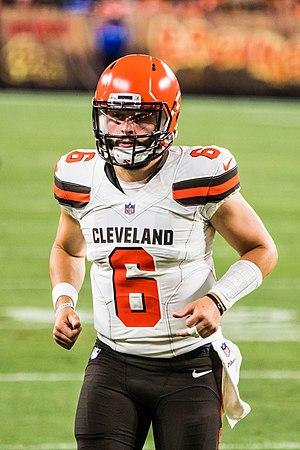
Baker Reagan Mayfield, né le 14 avril 1995 à Austin, est un joueur américain de football américain évoluant au poste de quarterback. Il est drafté en 2018 à la 1ʳᵉ place par les Browns de Cleveland.